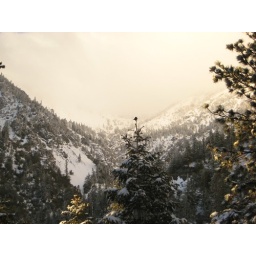
Small bird atop the tree in the middle